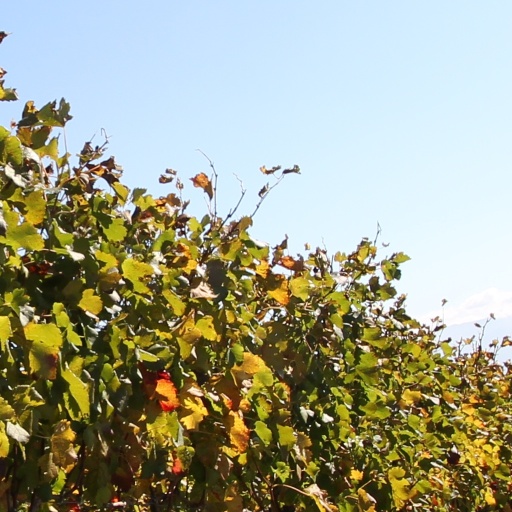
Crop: grape